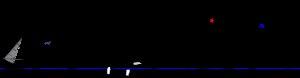
Sept épreuves de voile furent disputées à l'occasion des Jeux olympiques d'été de 1984, du 31 juillet au 8 août dans la baie de Los Angeles.